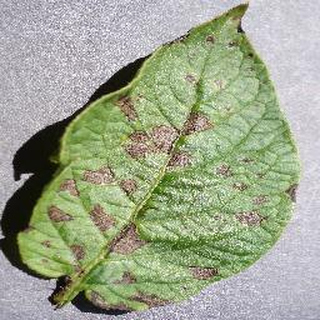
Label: potato_early_blight